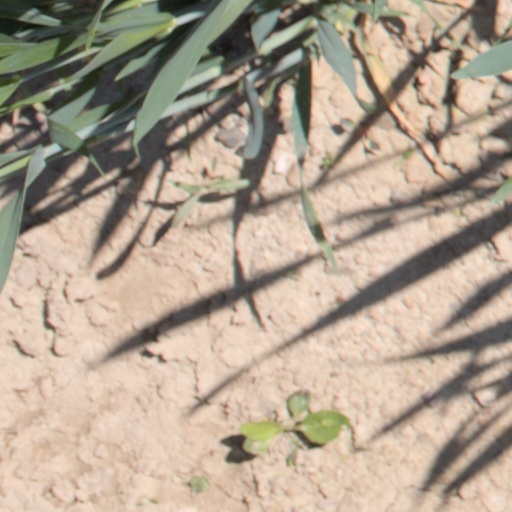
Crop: wheat